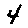
Label: 4